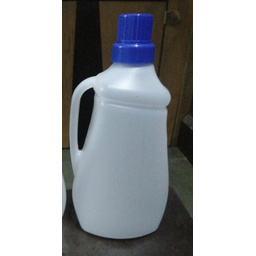
Label: plastic